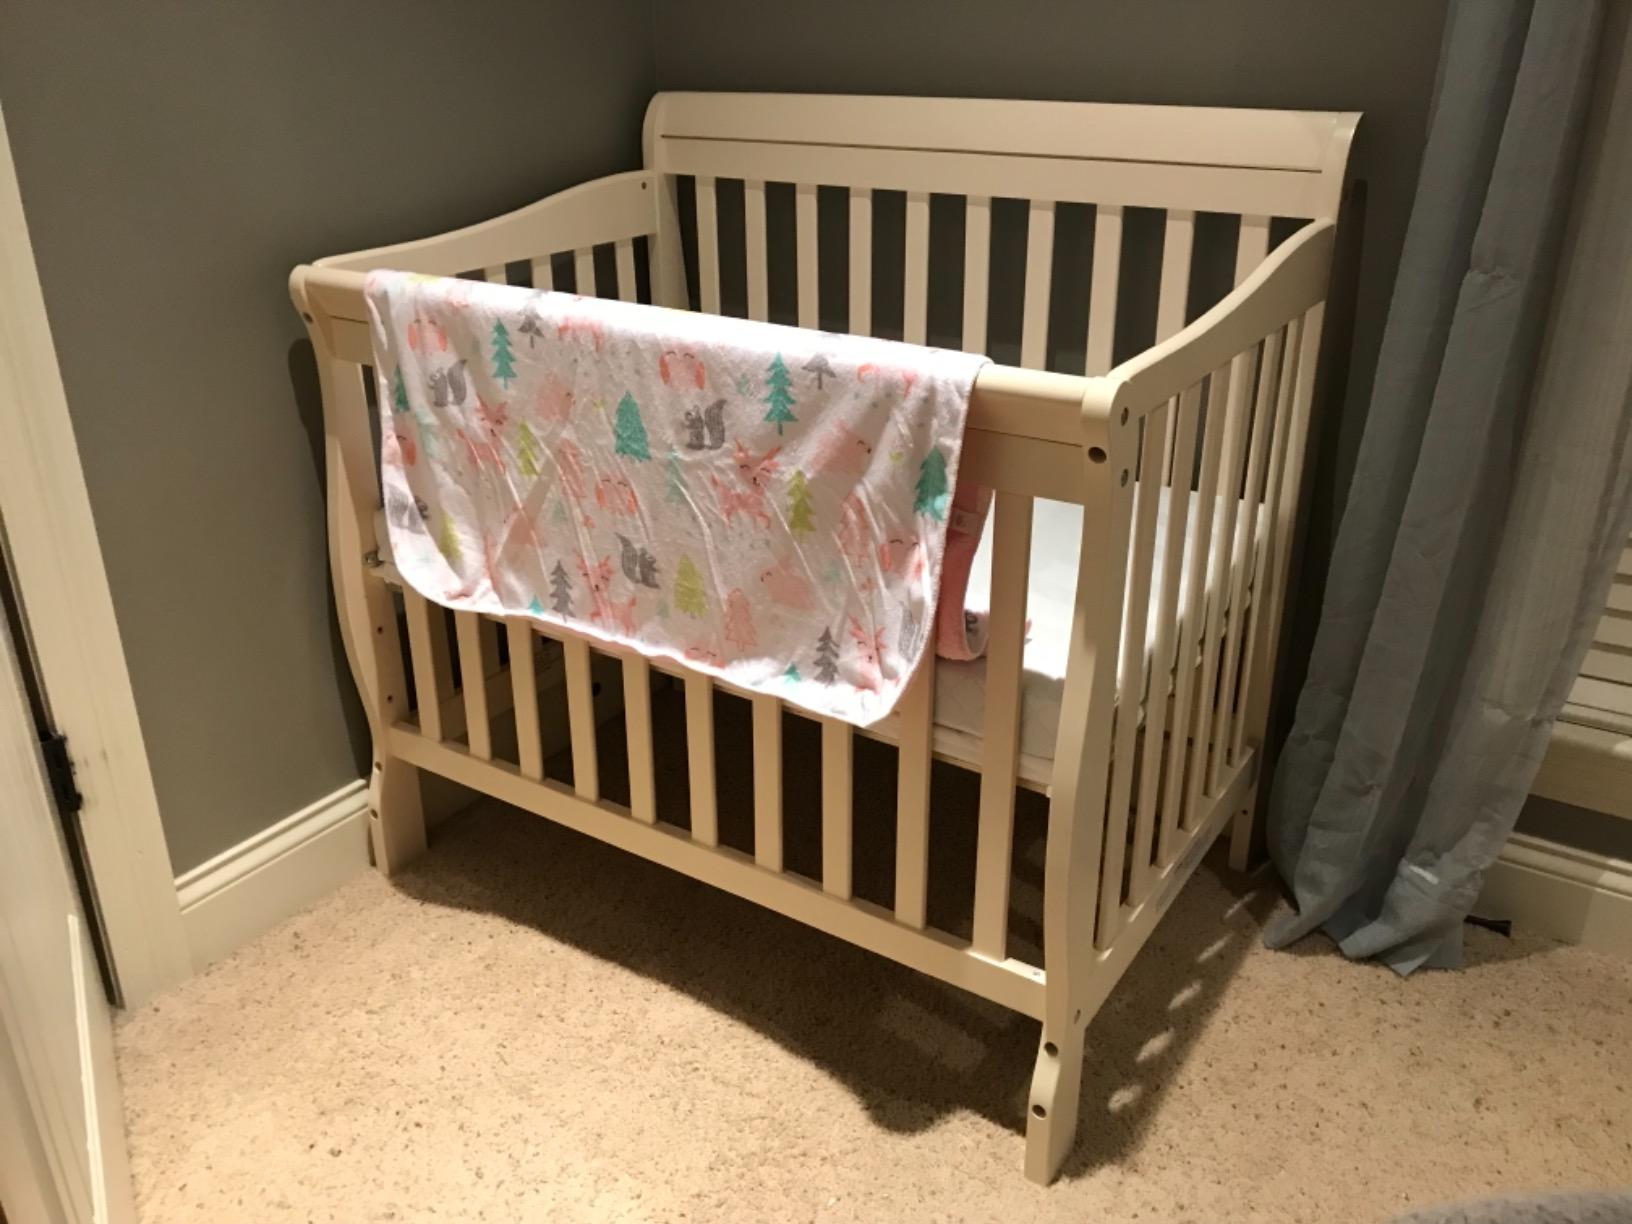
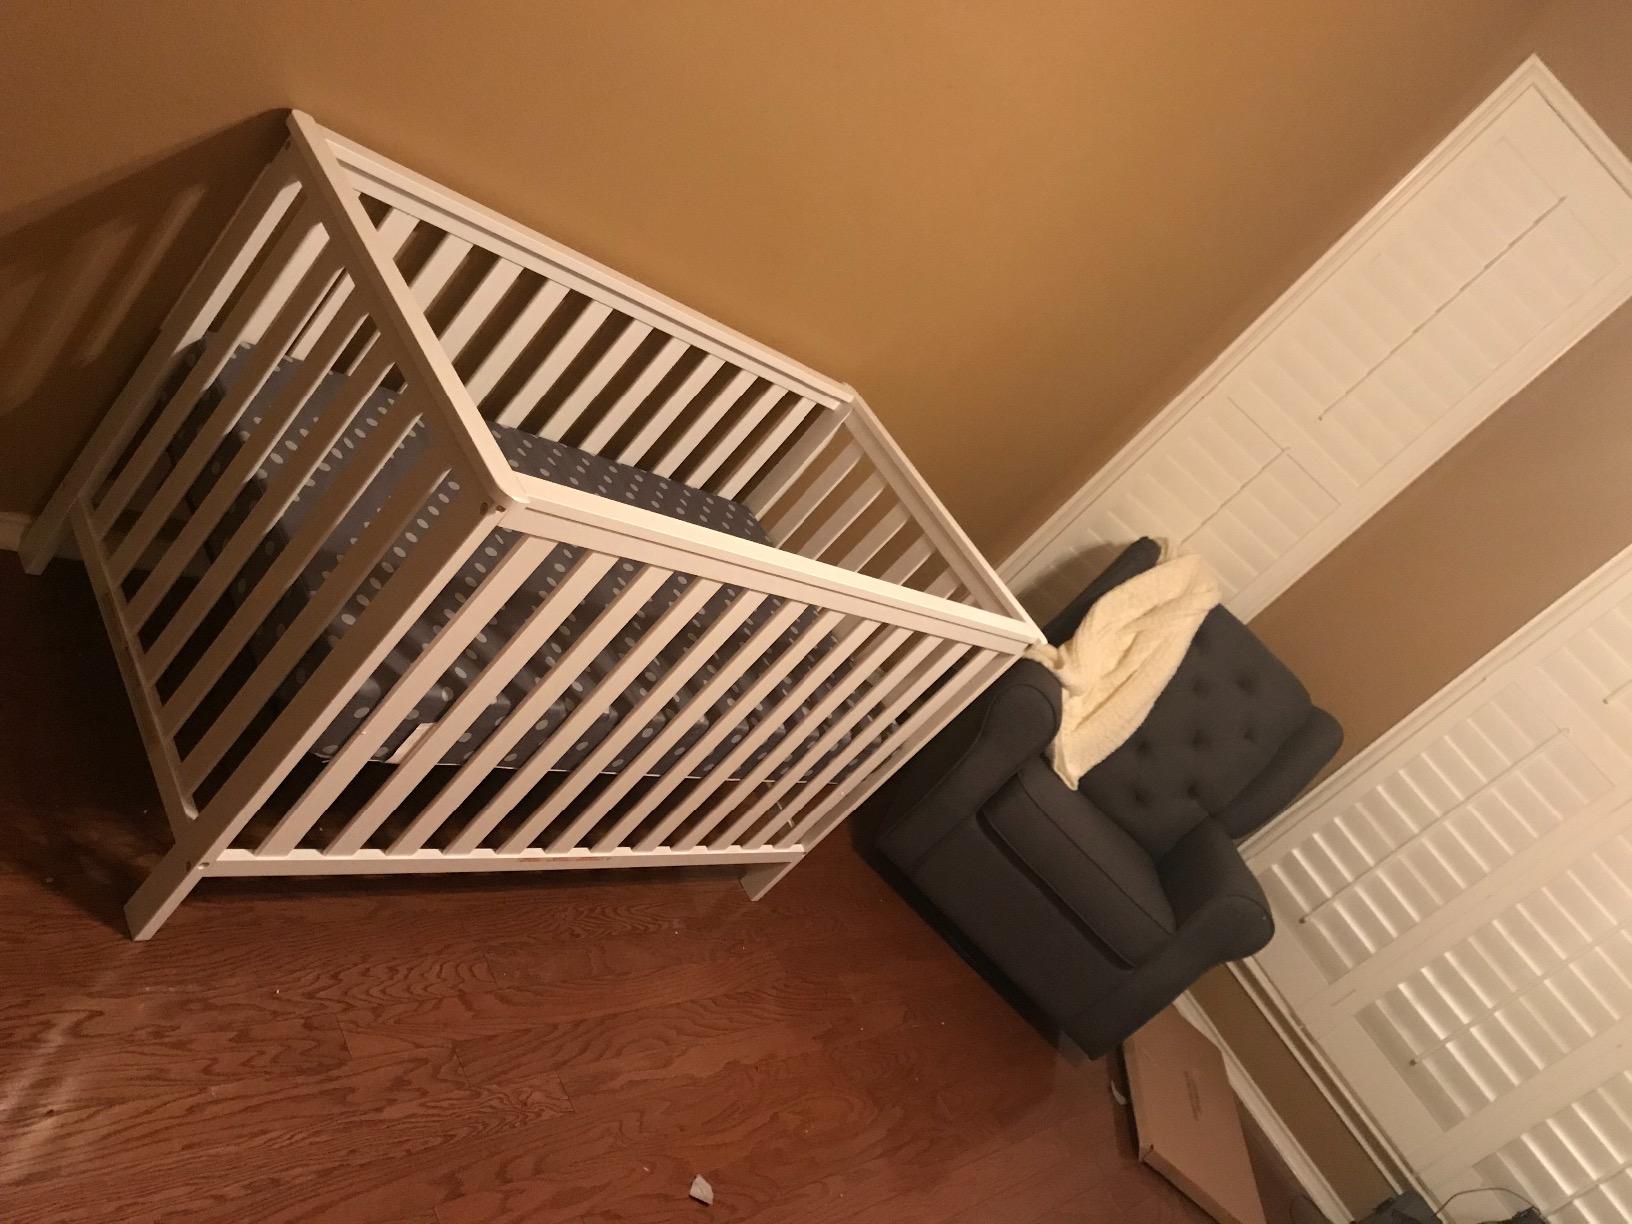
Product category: products_crib
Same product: no